Ede Christian University of Applied Sciences

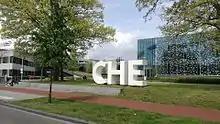
CHE abbreviation in front of the University building

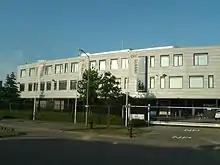
Main building of the Ede Christian University of Applied Sciences

Ede Christian University of Applied Sciences (Dutch abbreviation: "CHE") is a Christian vocational university located in Ede, Netherlands. The CHE has a clear Christian basis: the Bible as norm and source of inspiration.